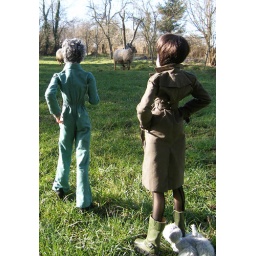
His girl friend and her dog are afraid by sheeps